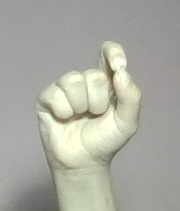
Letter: fa